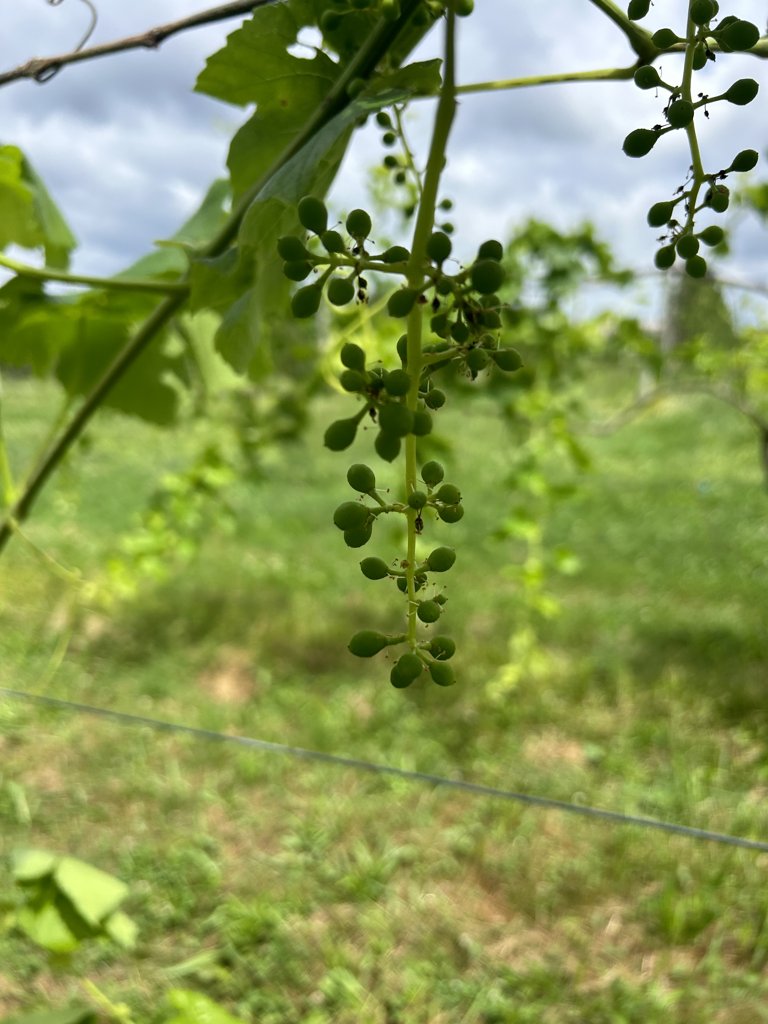
Berries visible: 90
Grape clusters: 3